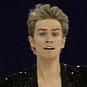
Age: 21